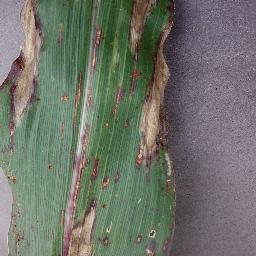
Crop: corn
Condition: (maize)_northern_blight